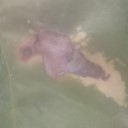
Label: Leaf_rust